1990 European Cup final

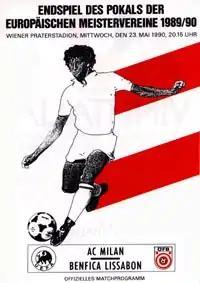
Match programme cover

The 1990 European Cup final was a football match between AC Milan of Italy and Benfica of Portugal, played on 23 May 1990 at the Praterstadion in Vienna, Austria. The winning goal came in the 68th minute for Milan, when Frank Rijkaard ran through the opposing defence and scored the only goal of the match.